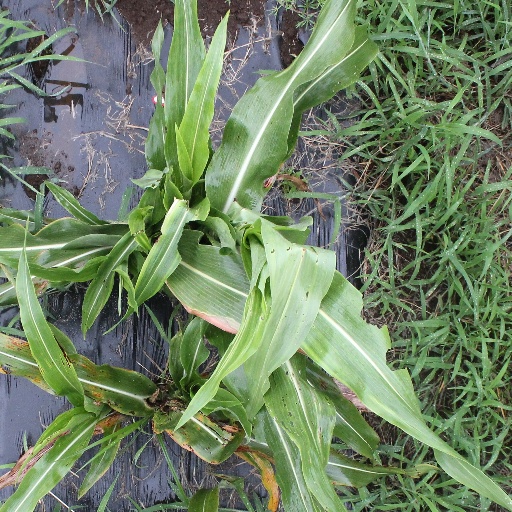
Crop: sorghum